Walter Krueger

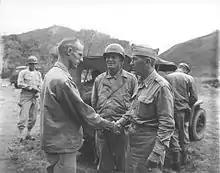
Two men in uniform shake hands. One is bear headed; Krueger wears his garrison cap. With them is a man wearing a steel helmet. A jeep is parked behind them.

Over the next few months, the tempo of operations increased, forcing the Sixth Army to plan and execute multiple operations simultaneously. Operations Reckless and Persecution in April 1944 together comprised the largest operation yet in SWPA, with the 24th and 41st Infantry Divisions of Lieutenant General Robert L. Eichelberger's I Corps landing at Tanahmerah and Humboldt bays near Hollandia, while the 163rd Regimental Combat Team landed at Aitape. Eichelberger was Krueger's most senior subordinate, but when he did not meet Krueger's expectation, Krueger let him know in no uncertain terms. "In my more than 40 years as an officer", Krueger told one of his staff, "I have never raised my voice to an enlisted man, but a corps commander should know better."